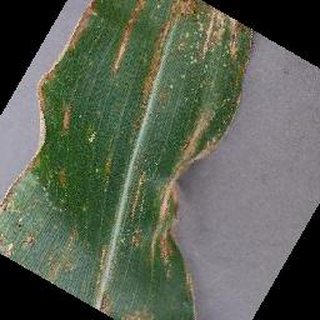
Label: corn_cercospora_leaf_spot